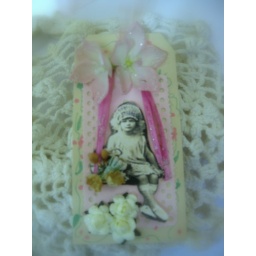
This little girl was originally sitting in a parlor.  I thought she'd be more comfortable on a garden swing.